A Madea Christmas (film)

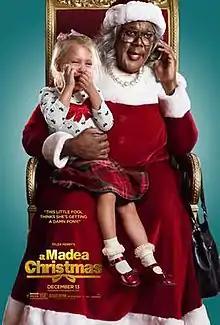
Theatrical film poster

A Madea Christmas is a 2013 American Christmas comedy film directed, written, produced by and starring Tyler Perry with the rest of the cast consisting of Kathy Najimy, Chad Michael Murray, Anna Maria Horsford, Tika Sumpter, Eric Lively, JR Lemon, Alicia Witt, Lisa Whelchel, and Larry the Cable Guy. This is the first Christmas-themed film from the writer-director as it tells the story of Madea going to the fictional town of Bucktussle, Alabama, with her great-niece to spend Christmas with the great-niece's daughter as financial trouble involving a newly-constructed dam that threatens the town. This is the seventeenth film by Perry, and the eighth film in the "Madea" cinematic universe. The film was released on December 13, 2013, by Lionsgate. "A Madea Christmas" grossed $53.4 million worldwide.